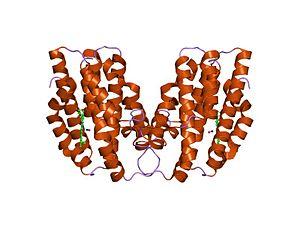
L'hème oxygénase est une oxydoréductase qui catalyse la réaction :